James Leonard House

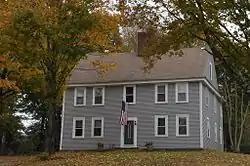

The James Leonard House is a historic house at 3 Warren Street in Taunton, Massachusetts. It is a -story wood-frame house, five bays wide, with a side-gable roof, large central chimney, and wood shingle siding. The doors and windows have simple trim, those on the second floor abutting the eave. The house was built circa 1752 for James Leonard, muster master for Bristol County. during the American Revolutionary War, and descendant of the James Leonard who established the Taunton Iron Works in 1652. The house is characteristic of large farmhouses built in the region during the 18th century, and is one of the oldest on Warren Street.